Evershot

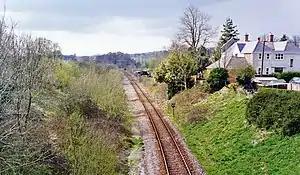
The site of Evershot's station at Holywell

In 1857 the Wilts, Somerset and Weymouth Railway (later the Great Western Railway) opened a line through the parish with a station for the village at Holywell, though difficulties were encountered in constructing a tunnel through the area's greensand.